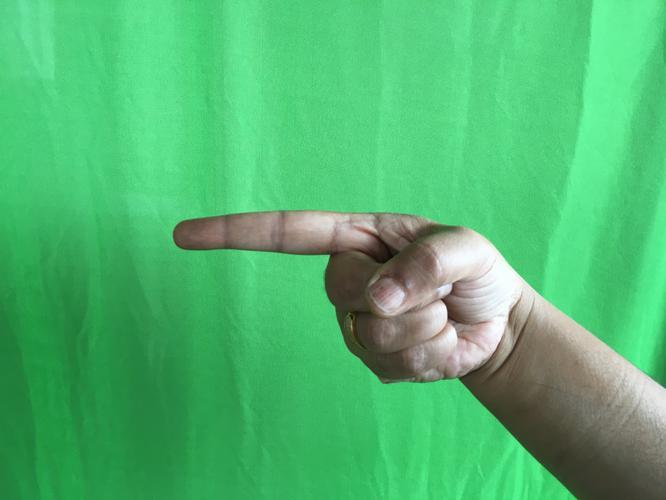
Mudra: Suchi
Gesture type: single_hand